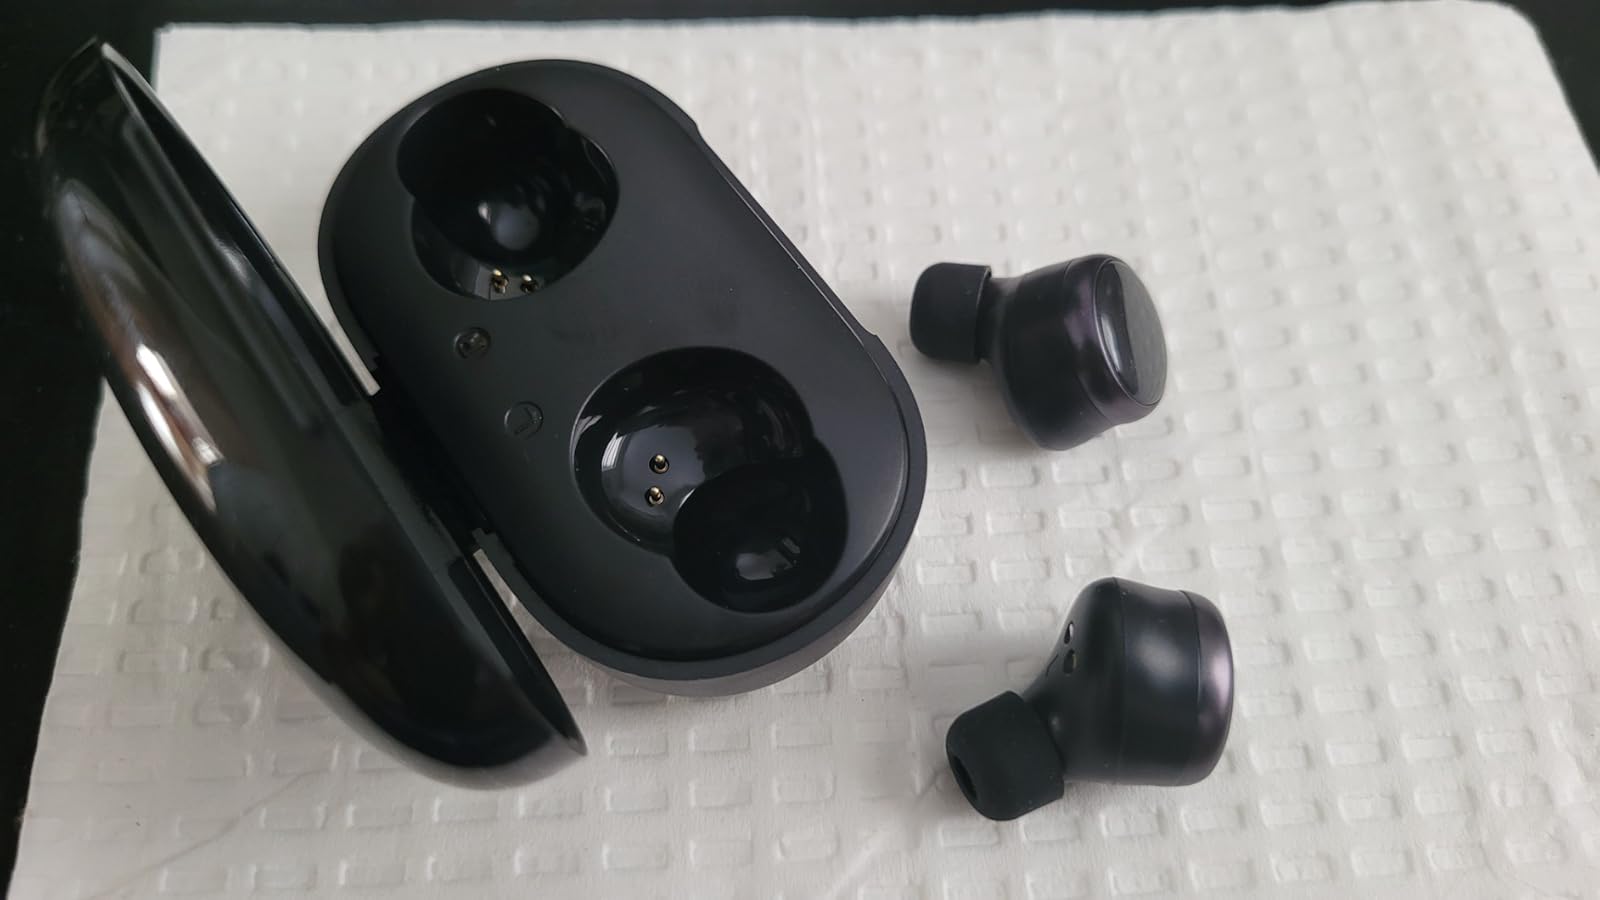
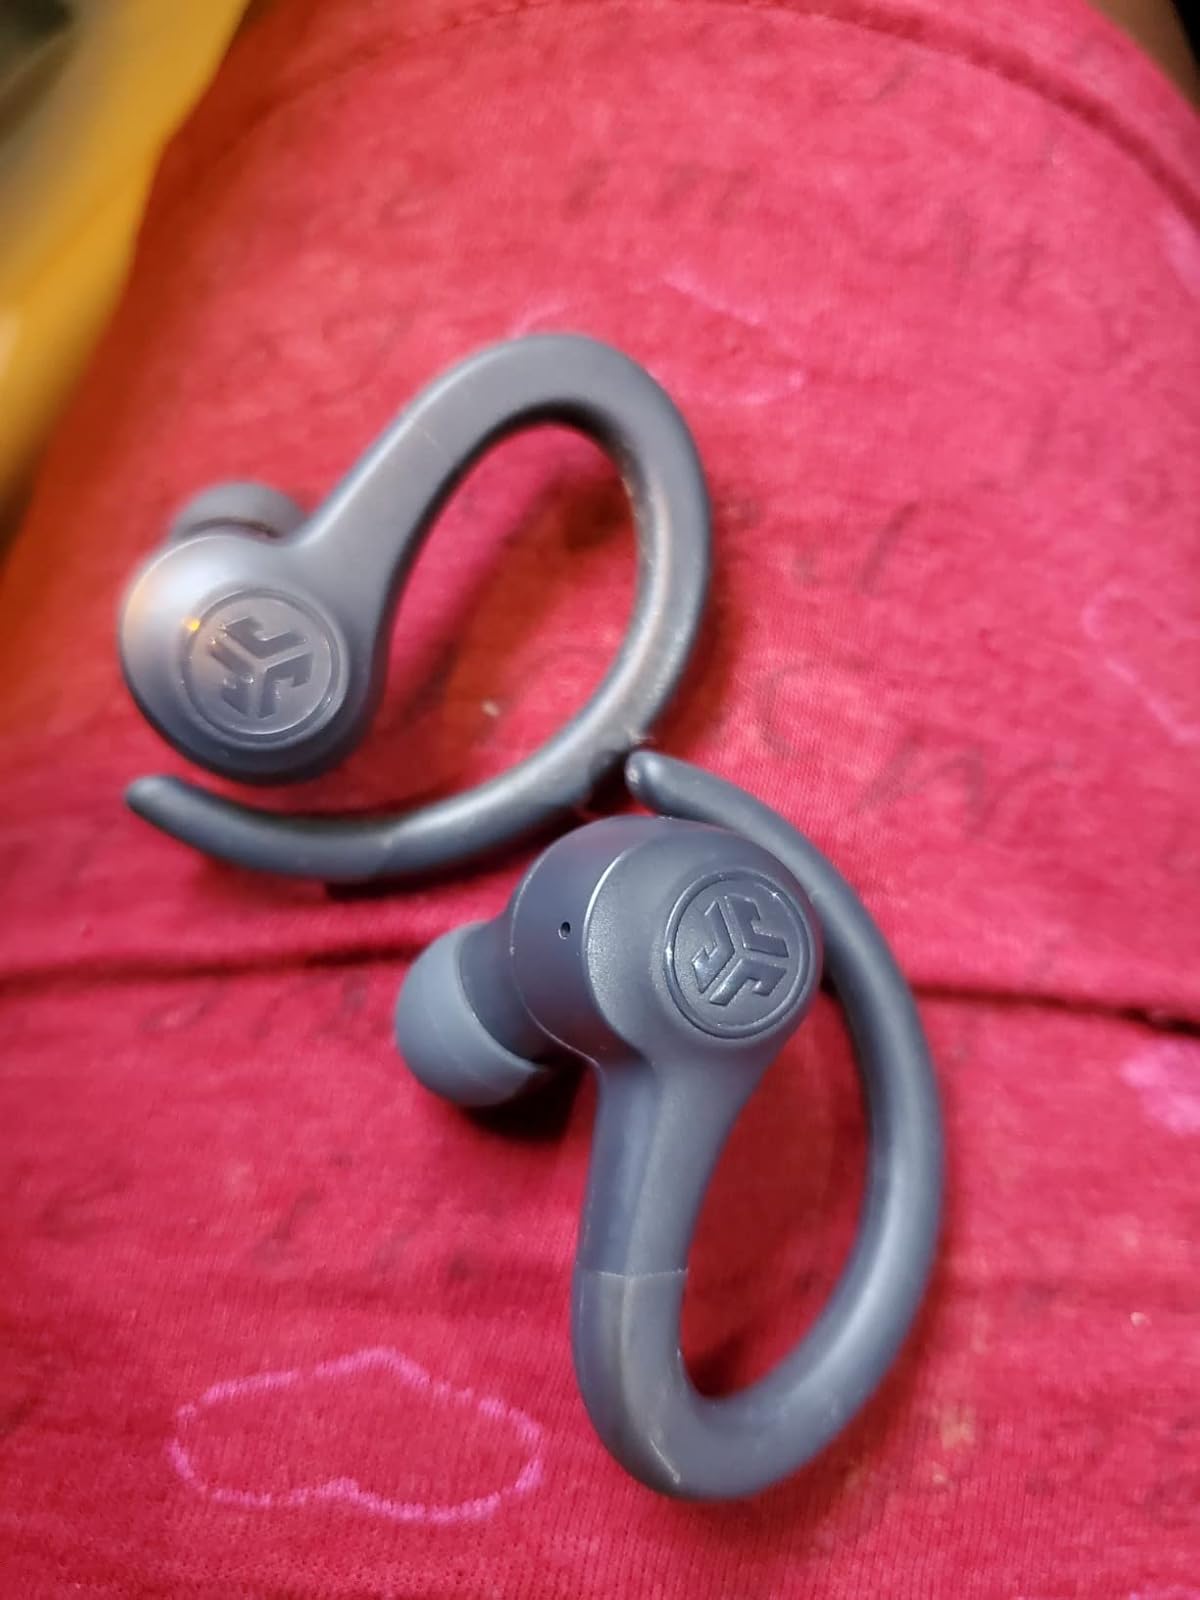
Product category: earbuds
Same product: no